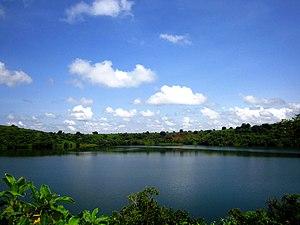
Lac de cratère de Mballang dans la région de L'Adamoua, situé à une trentaine de km de N'Gaoundéré
La Région de l'Adamaoua est une des dix régions du Cameroun, la troisième par sa taille. Frontalière du Nigéria à l'ouest et de la République centrafricaine à l'est, c'est une zone montagneuse qui délimite le Cameroun forestier du sud et les savanes du nord. Son chef-lieu est Ngaoundéré.